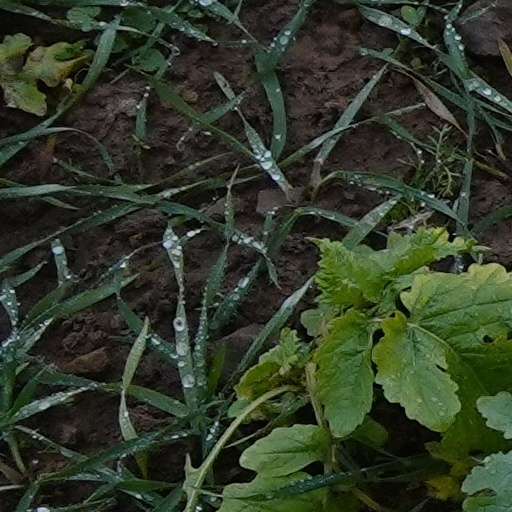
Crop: wheat